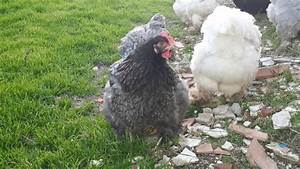
Label: gallina